Bearhouse Township, Drew County, Arkansas

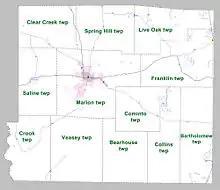
Townships in Drew County as of 2010

According to the 2010 Census, Bearhouse Township is located at (33.454555, -91.696699). It has a total area of , of which is land and is water (0.01%). As per the USGS National Elevation Dataset, the elevation is .